RIM-67 Standard

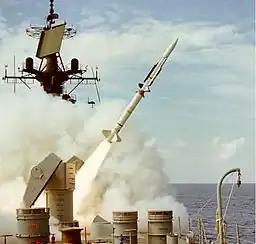
RIM-67A Launching

There was a plan to build a nuclear armed standard missile mounting a W81 nuclear warhead as a replacement for the earlier Nuclear Terrier missile (RIM-2D). The USN rescinded the requirement for the nuclear armed missile in the 1980s, and the project was canceled.